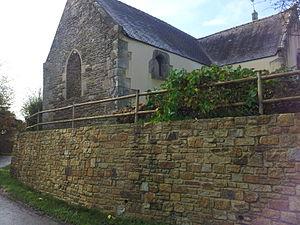
Mur d'enceinte de la chapelle de Guiquelleau, Le Folgoet, France
La chapelle de Gicqueleau ou Guicquelleau ou Guiquelleau est située sur la commune du Folgoët. Elle constitue un carrefour avec les communes avoisinantes : Saint-Frégant, Kernoues. Elle est inscrite à l'inventaire des monuments historiques depuis 1975.